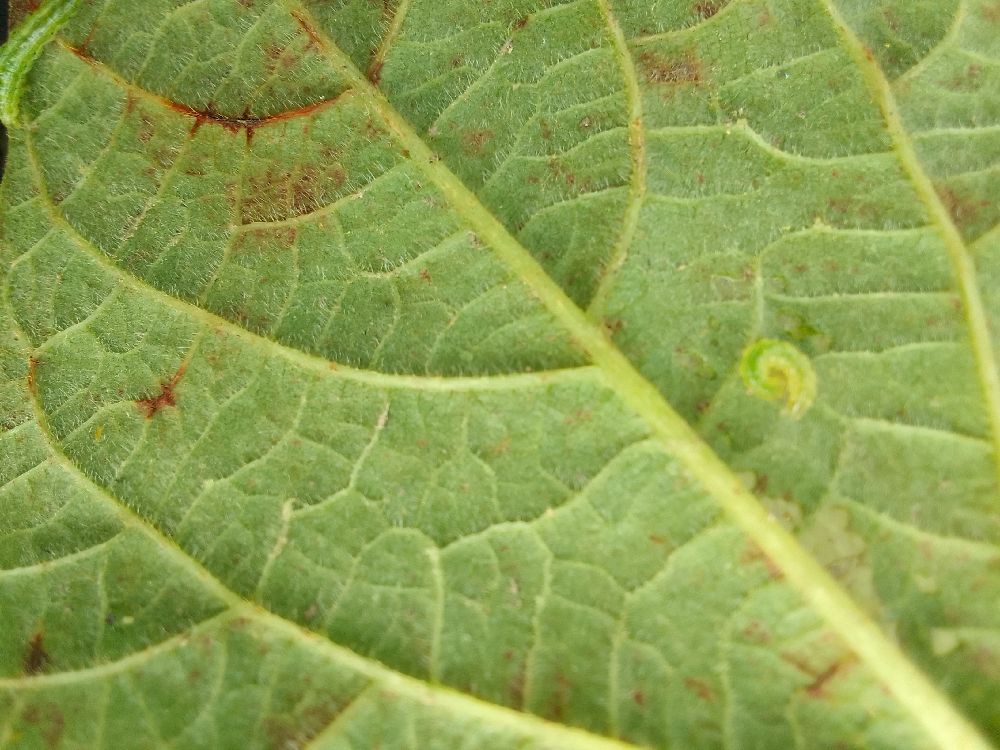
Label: anthracnose